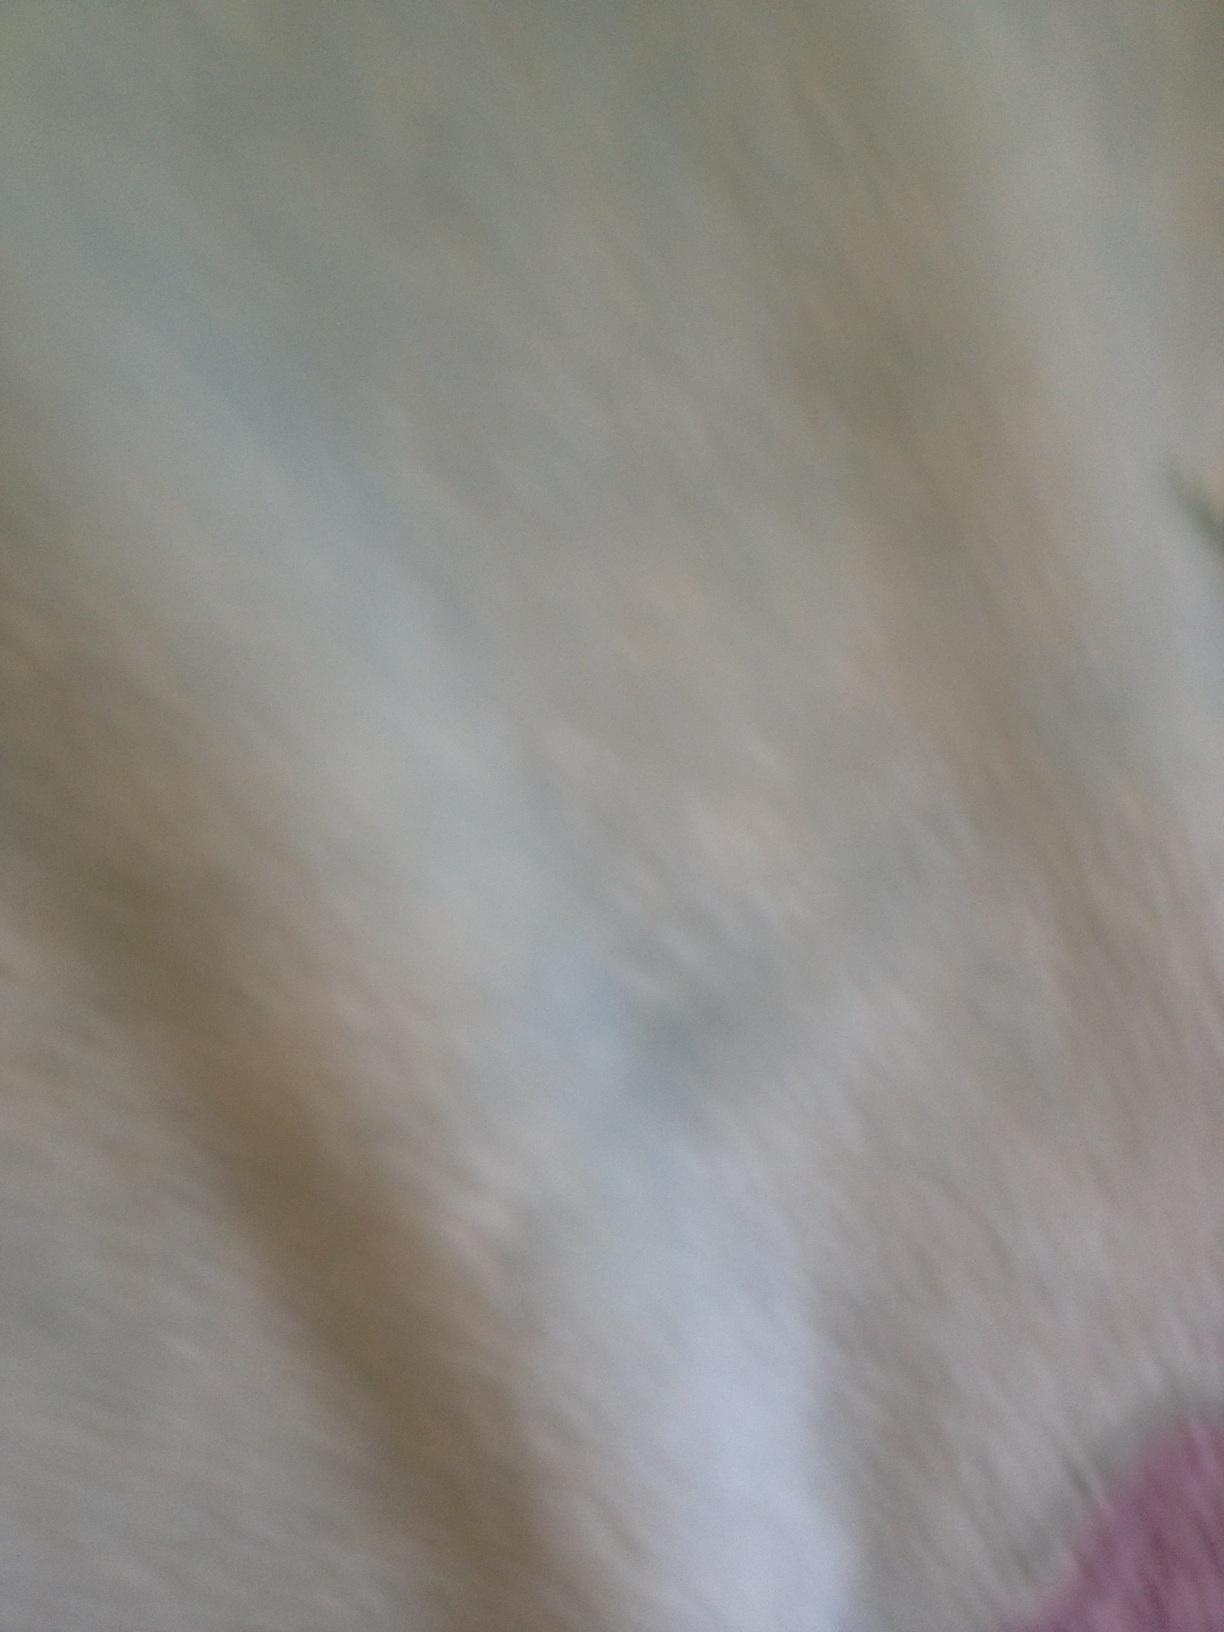Question: What color is this comforter?
Answer: white